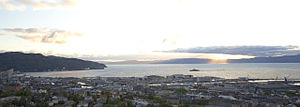
Östersunds kommun / Venskabsbyer
Trondheim er Östersunds nærmeste venskabsby
Östersunds kommun er en kommune i Jämtlands län i Sverige. Hovedbyen er Östersund. Östersunds kommune er den eneste kommune i Jämtlands län, som er en bykommune.